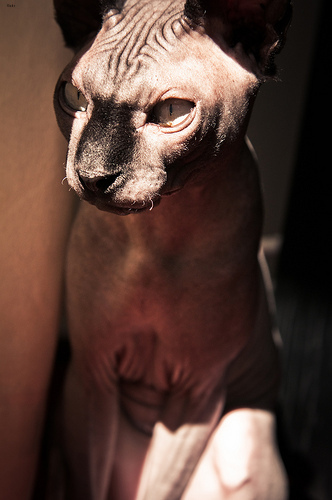
Animal: cat
Breed: sphynx